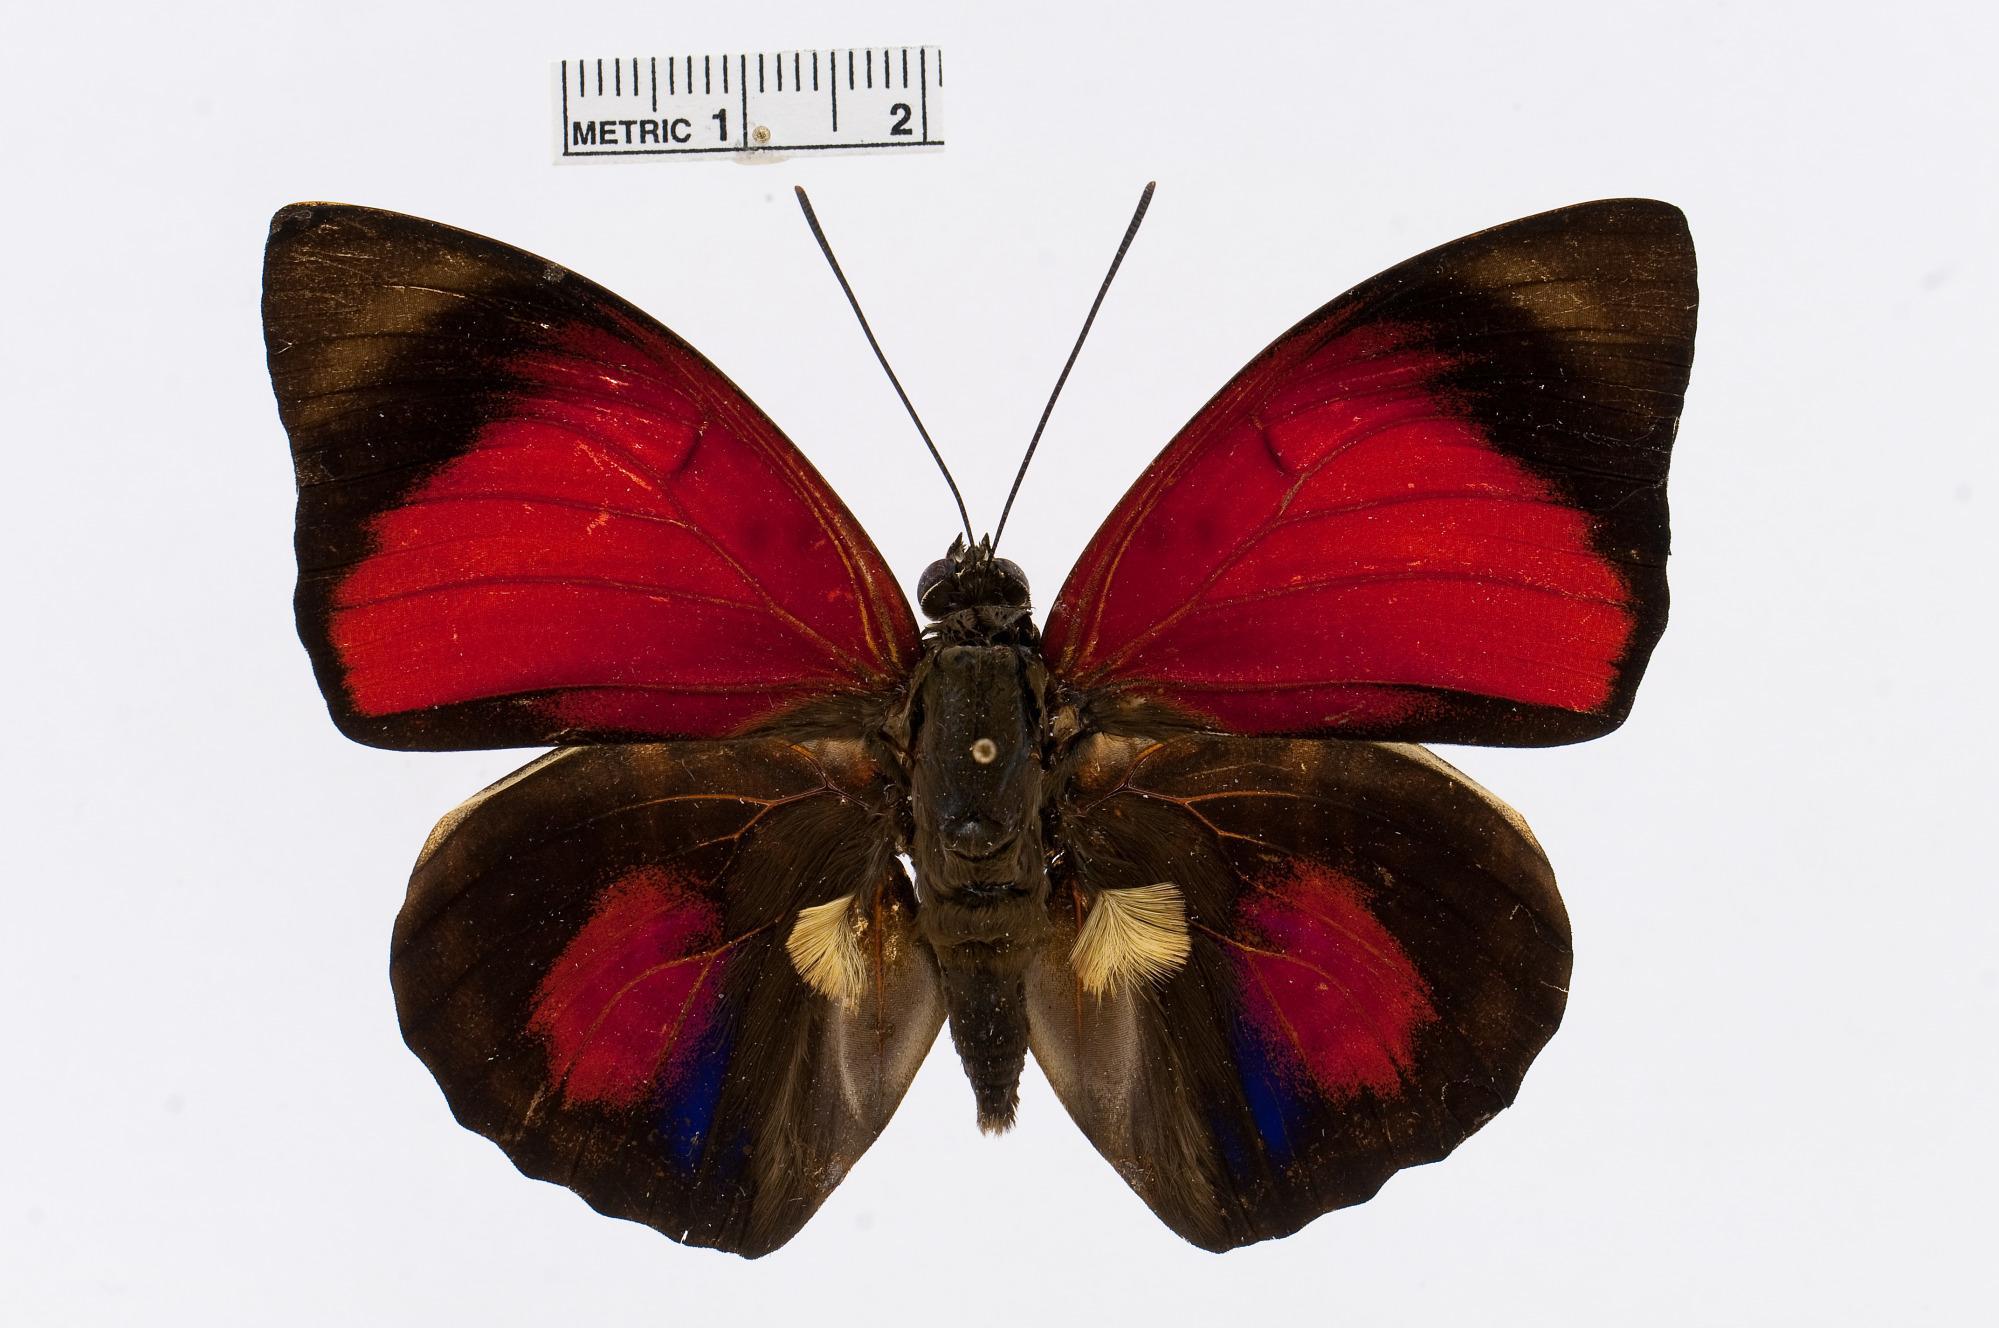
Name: Agrias sardanapalus
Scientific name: Agrias sardanapalus Bates, 1860
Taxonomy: Animalia, Arthropoda, Insecta, Lepidoptera, Nymphalidae, Charaxinae
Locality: Cusco, [Not Stated], Peru
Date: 11 May 1981